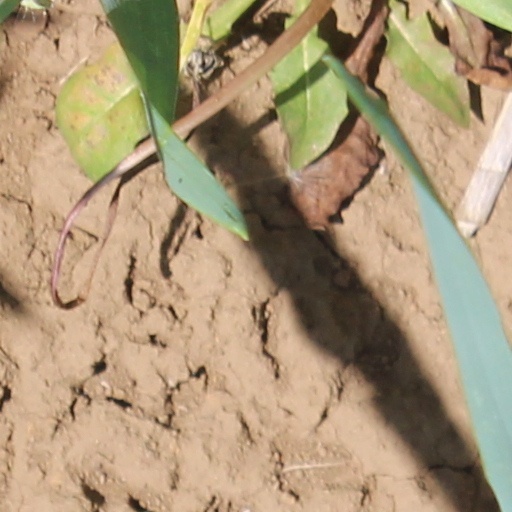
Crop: wheat